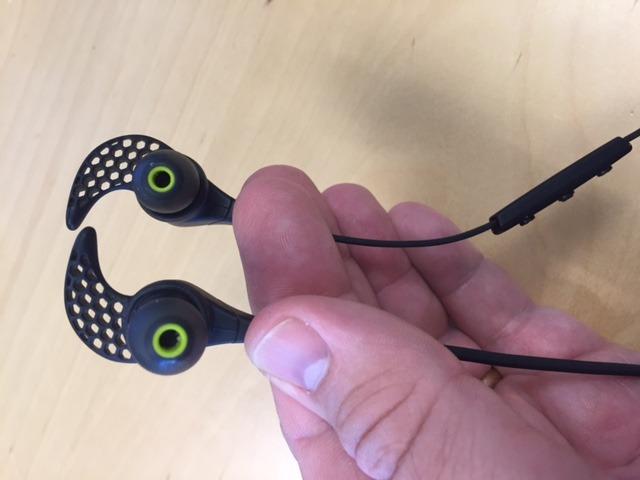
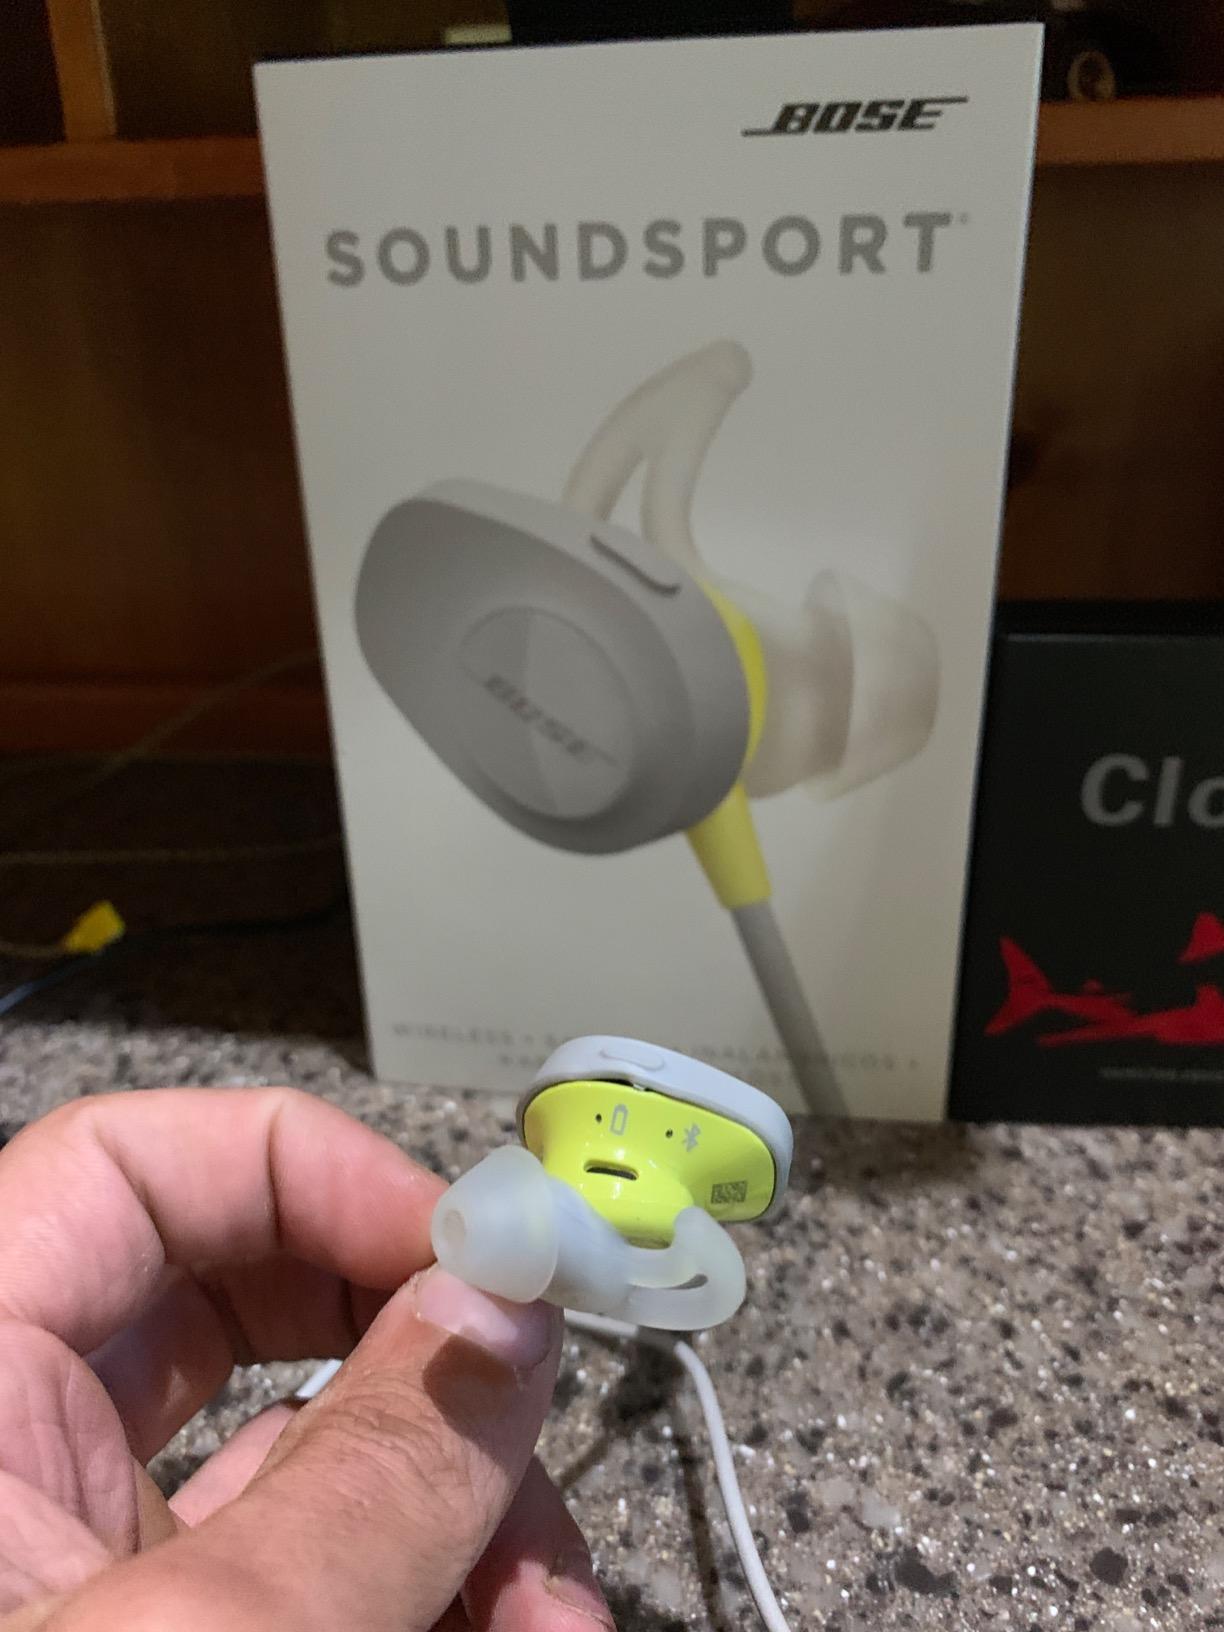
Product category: headphones
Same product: no